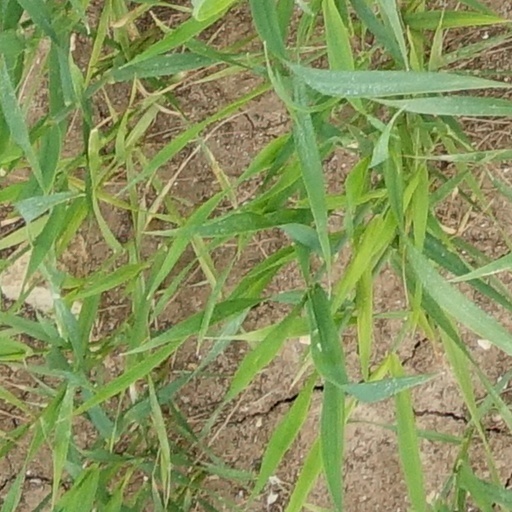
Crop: wheat